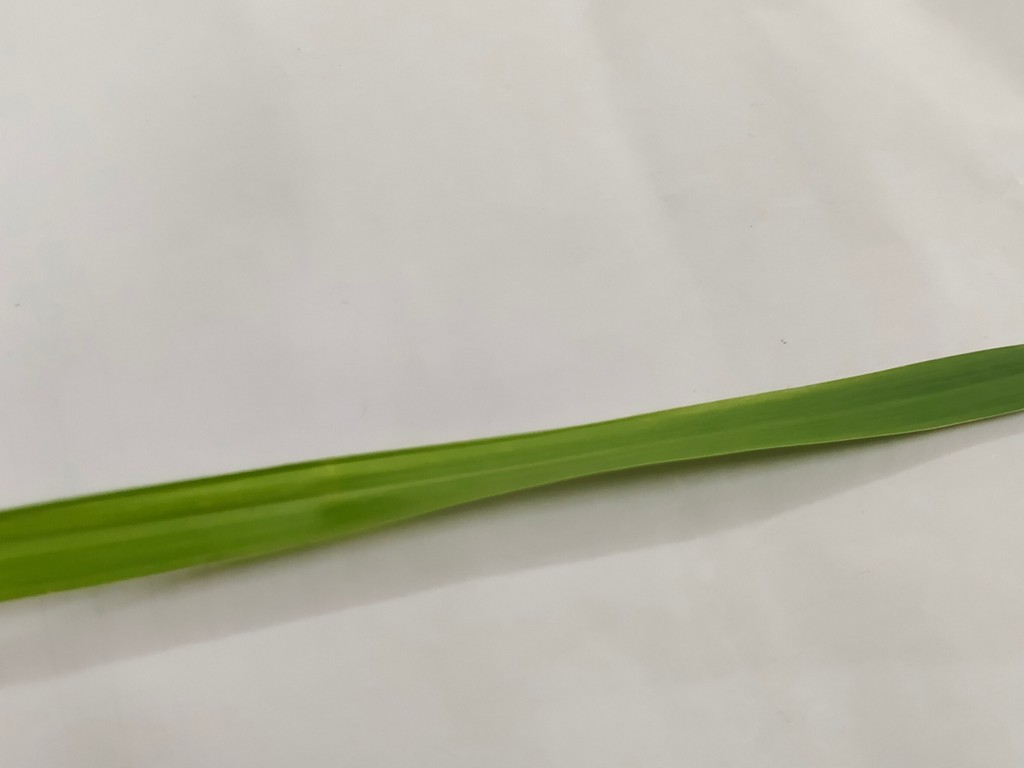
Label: Healthy